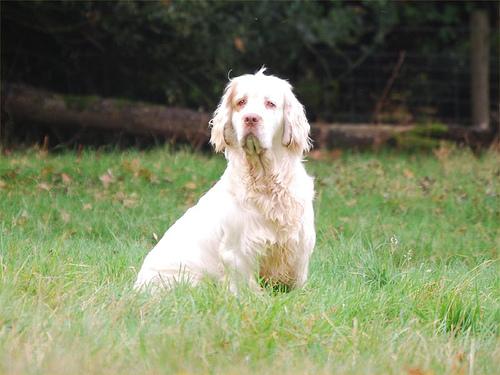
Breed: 235-n000097-clumber